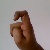
The image shows a hand gesture representing the letter 'X' in Indian Sign Language.